A Boy and His Blob: Trouble on Blobolonia

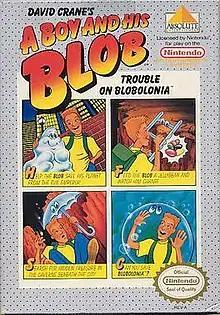
North American box art

A Boy and His Blob: Trouble on Blobolonia is a puzzle-platform game developed by Imagineering and published by Absolute Entertainment for the Nintendo Entertainment System (NES). The video game was released in North America in 1989, in Japan by Jaleco in 1990 and in Europe by Nintendo in 1991. "A Boy and His Blob" follows an unnamed male protagonist and his shapeshifting blob friend on their adventure to save the planet of Blobolonia from the clutches of an evil emperor.